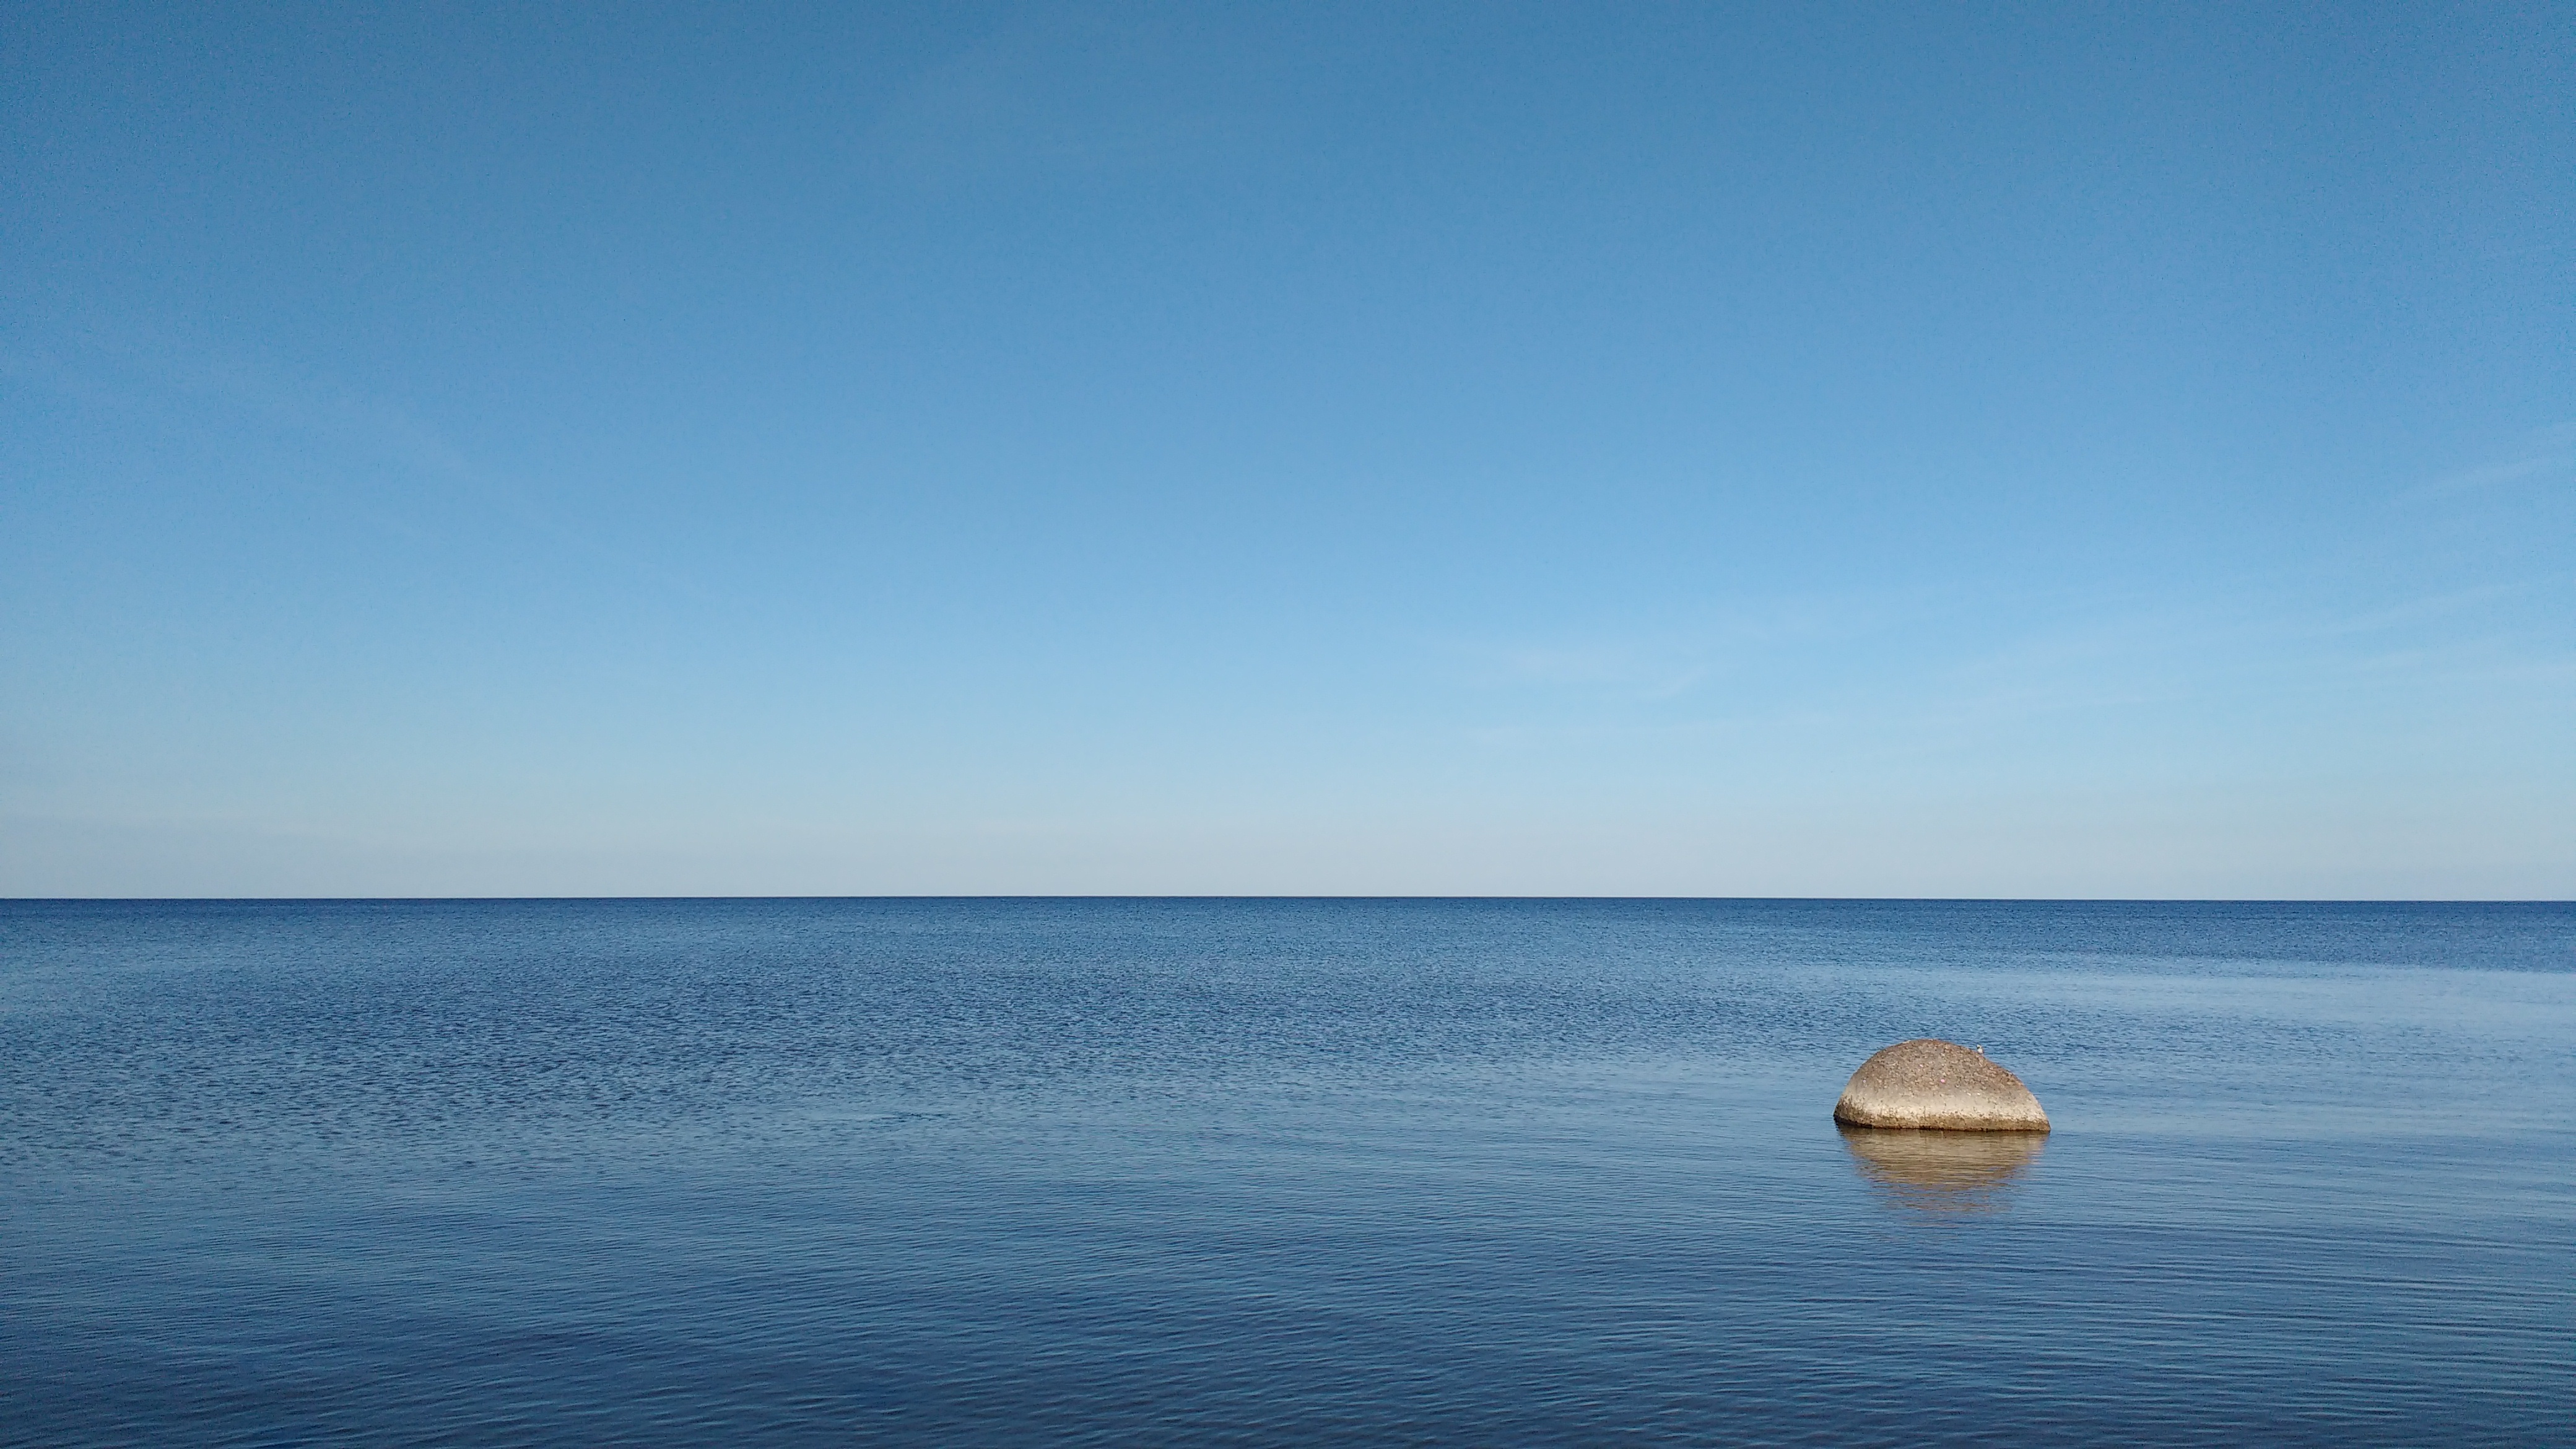
beach, landscape, sea, coast, water, nature, rock, ocean, horizon, cloud, sky, sunlight, shore, wave, lake, dusk, reflection, bay, blue, body of water, blue sky, waves, mar, cape, beira mar, wind wave